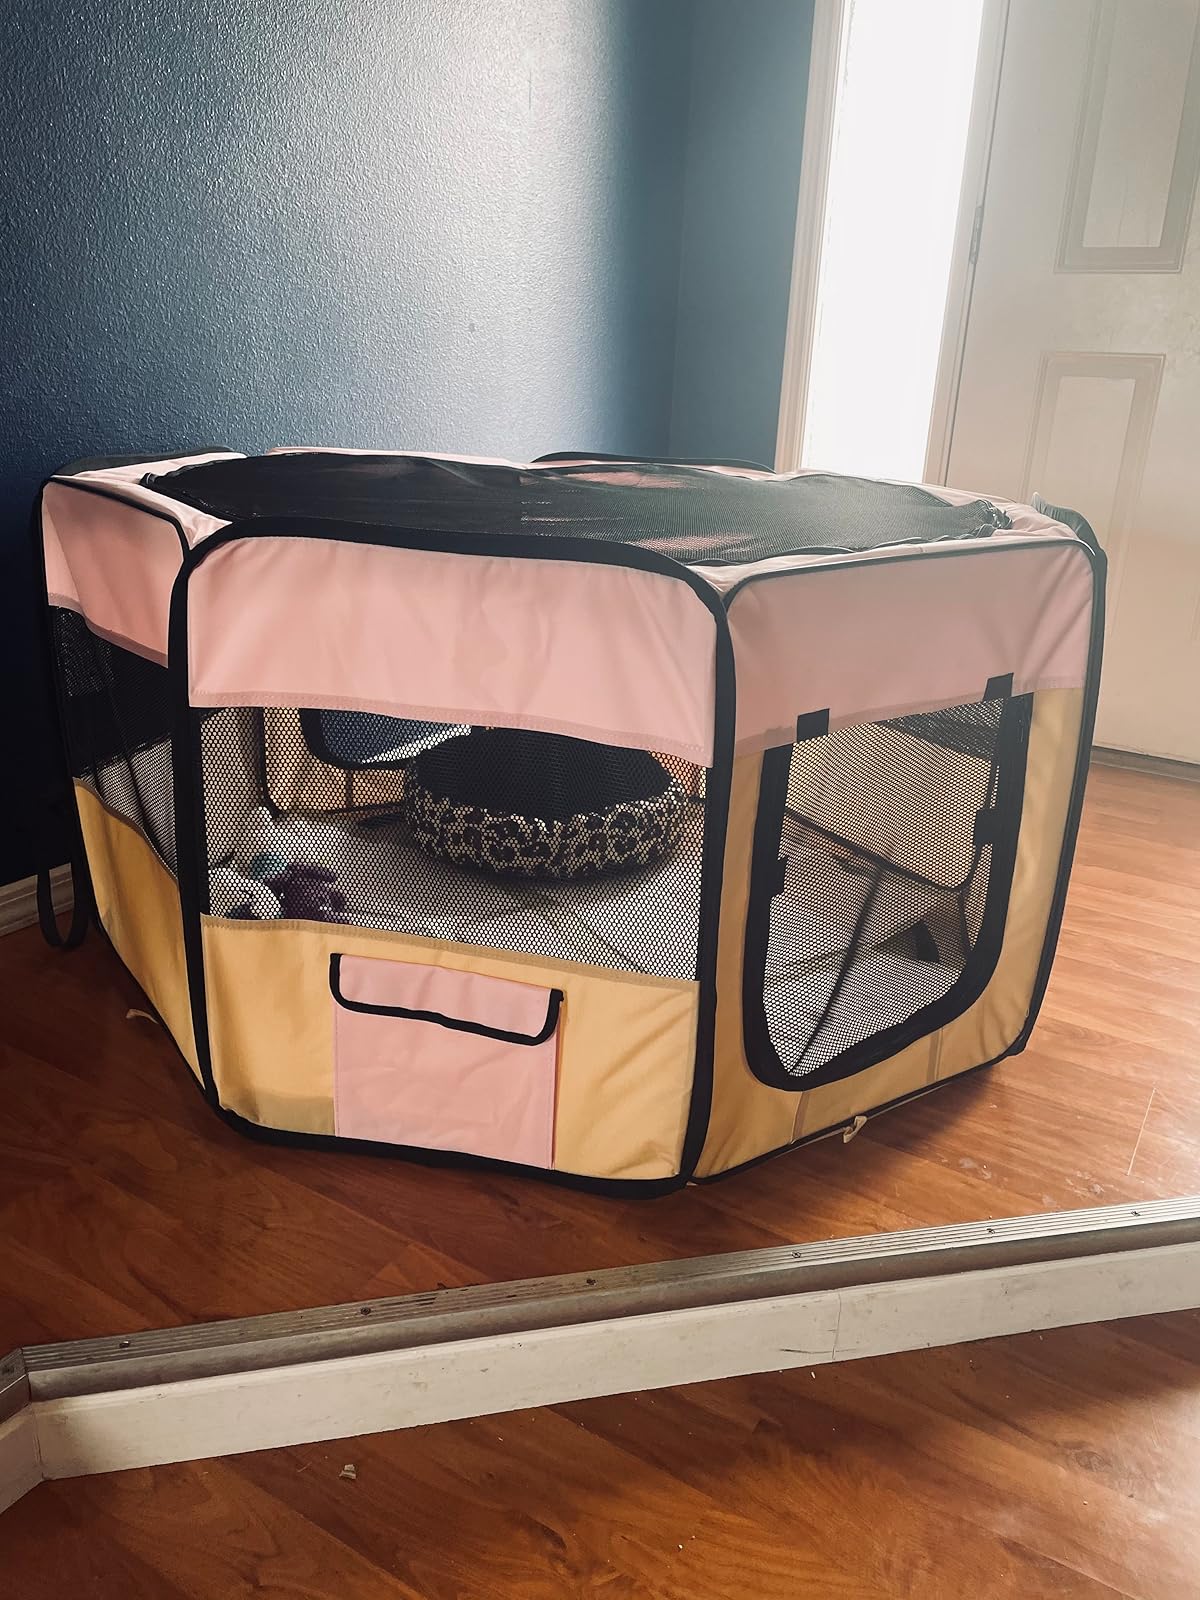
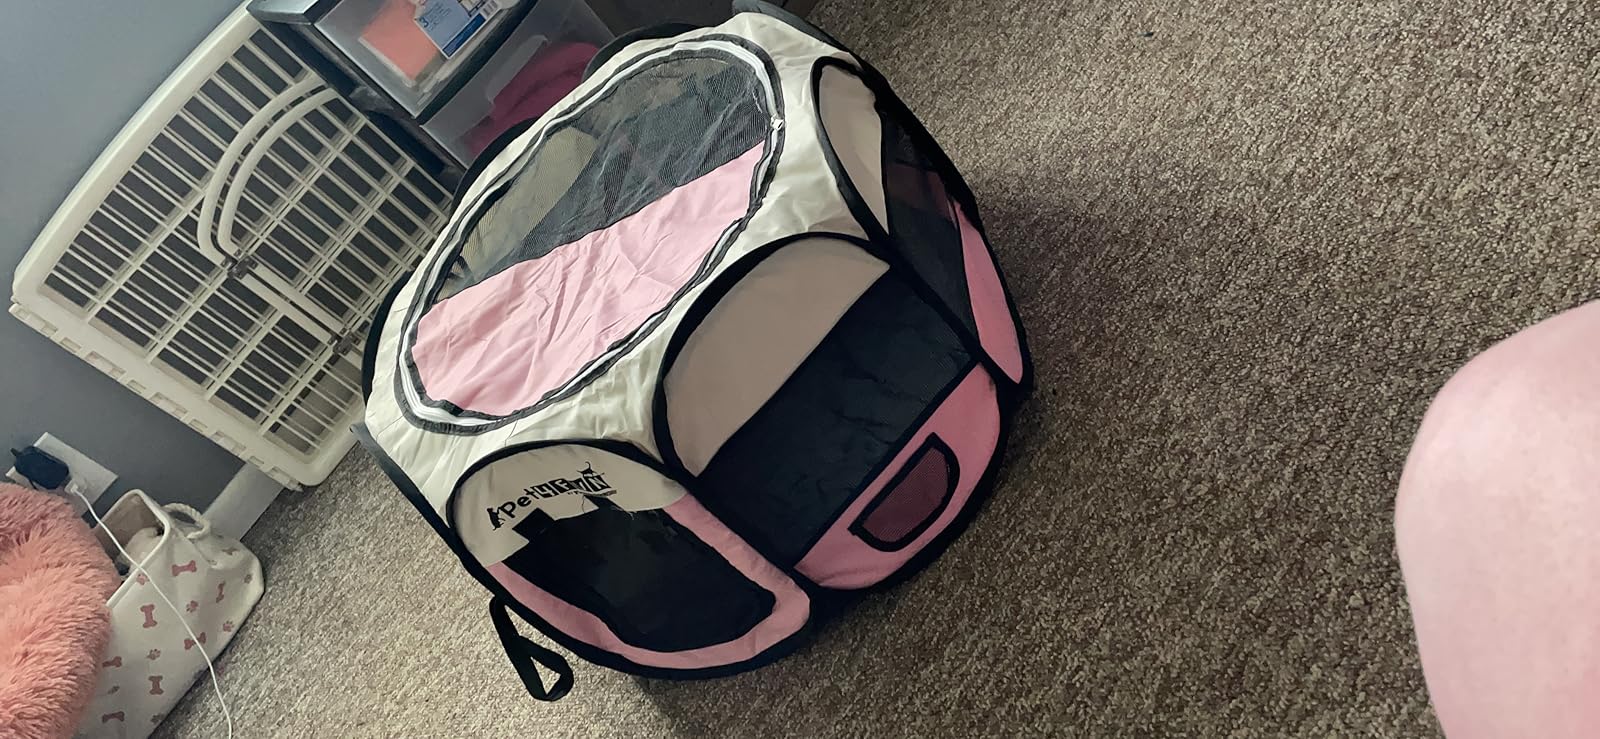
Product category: items_kennel
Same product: no